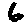
Label: 6